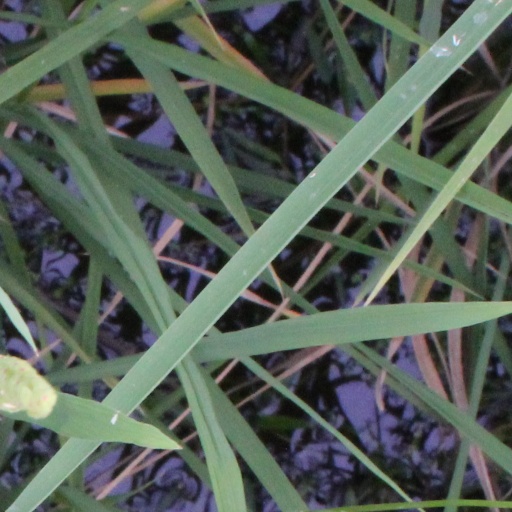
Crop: rice